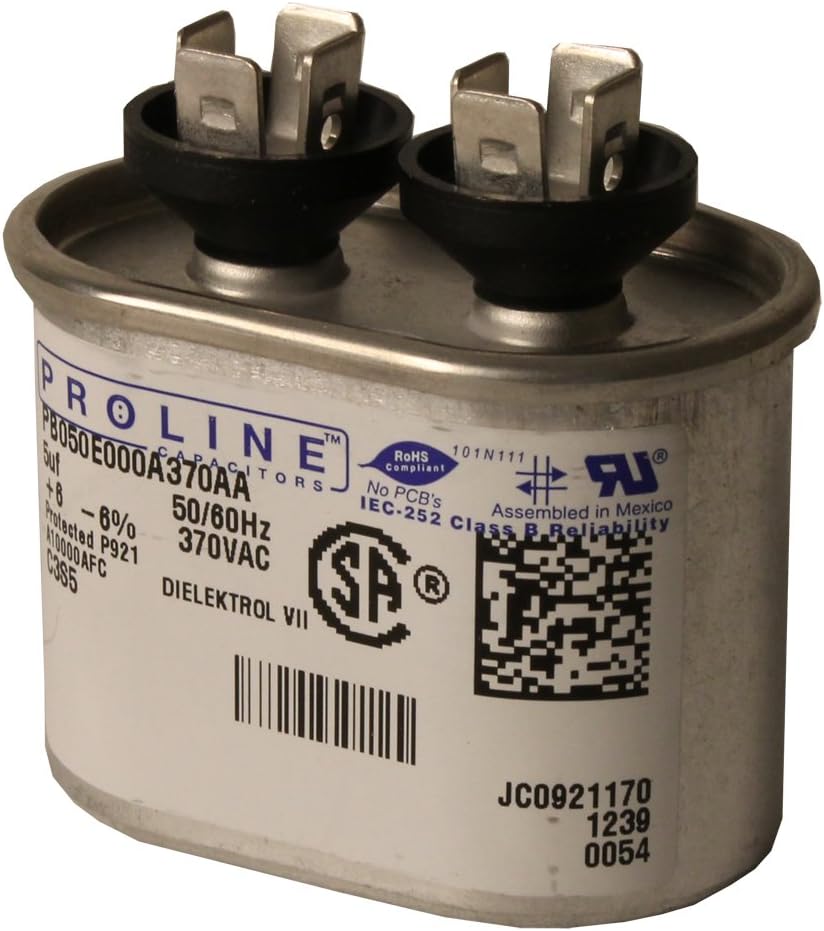
Fasco C3S4 4 Mfd/370-volt Proline Single Microfarad Capacitor with 1.25-Inch Base Size and 1.56-Inch Case Height
Category: Tools & Home Improvement
Product Description Delivers 10,000 hrs. of reliable performance, quality design exceeds IEC-252 class B industry reliability standards, patented "Safe Failure System", manufactured in North America by Regal Beloit Corporation, over 50 years of manufacturing and engineering experience, -40ᵒC to 70ᵒC operating temperature. From the Manufacturer Delivers 10,000 hrs of reliable performance, quality design exeeds IEC-252 class B industry reliability standards, patented "Safe Failure System", manufactured in North America by Regal Beloit Corporation, over 50 years of manufacturing and engineering experience, -40ᵒC to 70ᵒC operating temperature
Features: Rating 4 mfd | 370 volts capacitor | Shape: oval